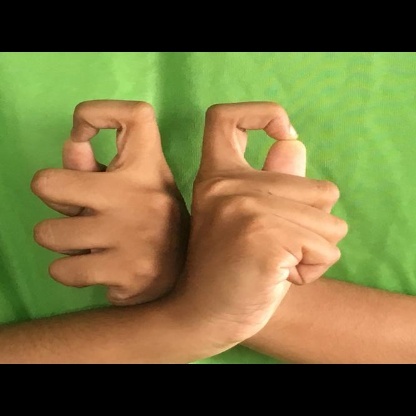
Mudra: Berunda